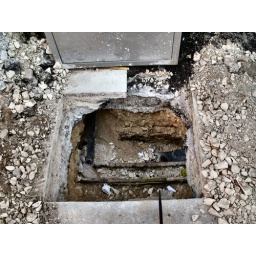
As holes in the ground are popular in here, hears one i spotted :)